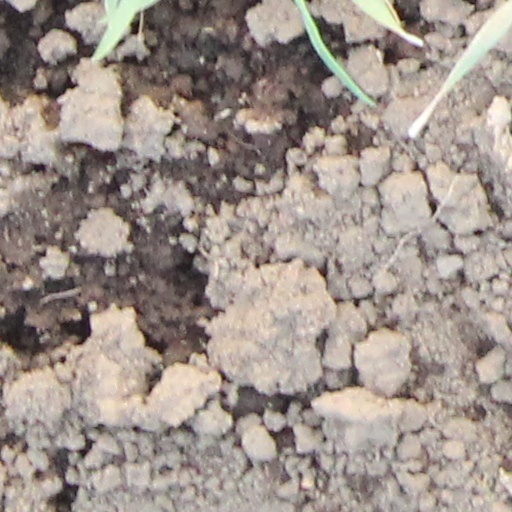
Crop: wheat